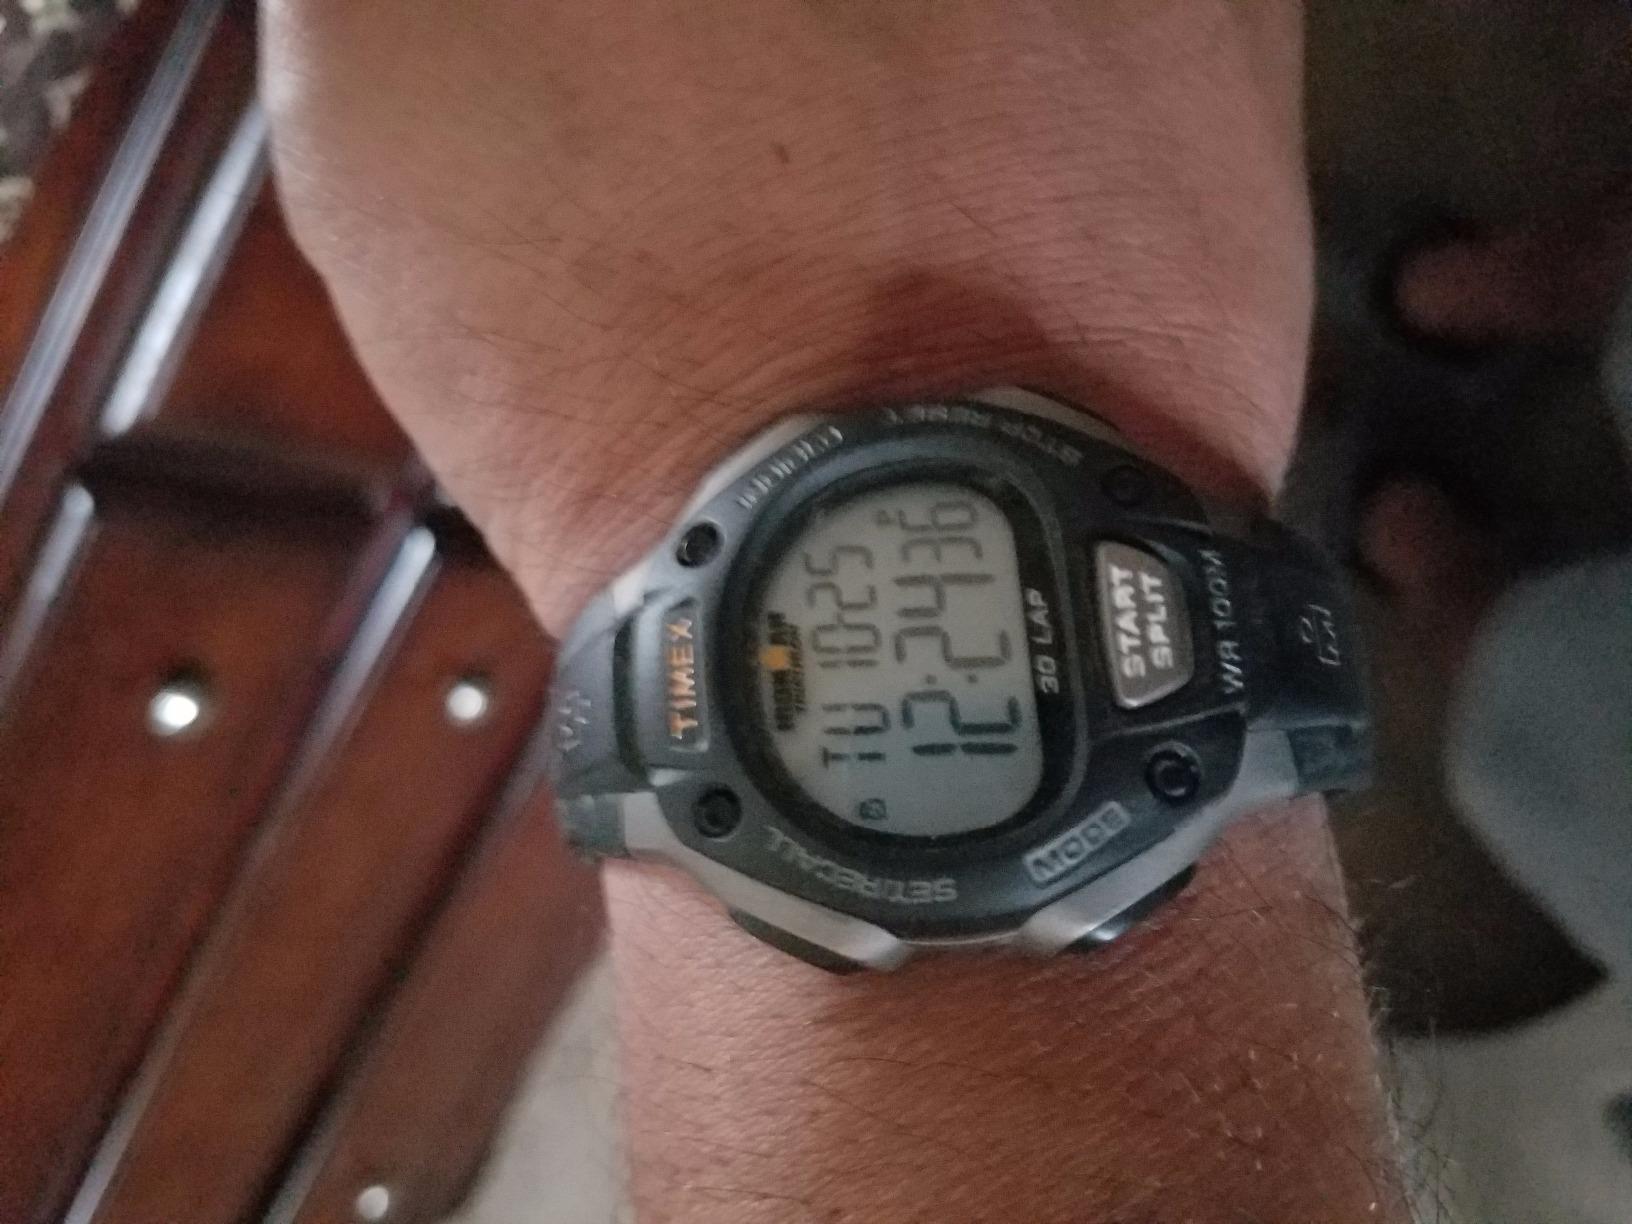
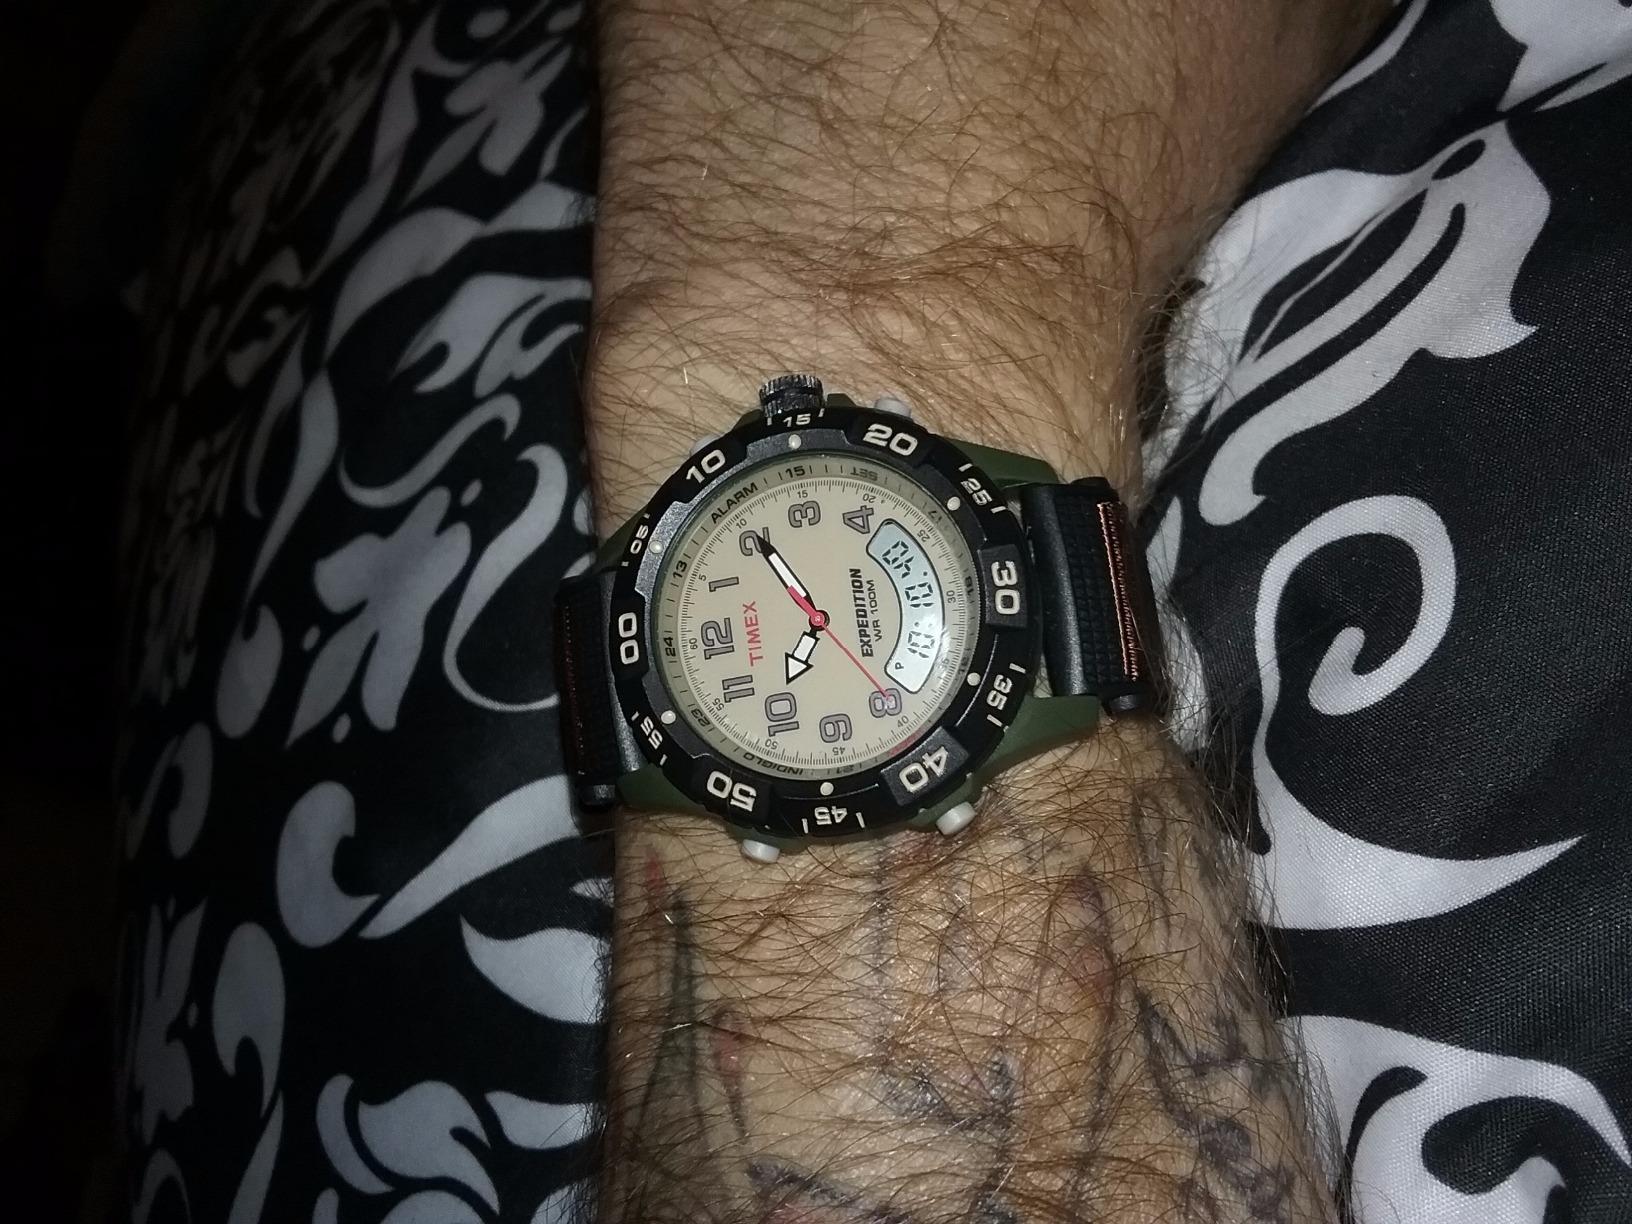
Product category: accessories_watch
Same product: no